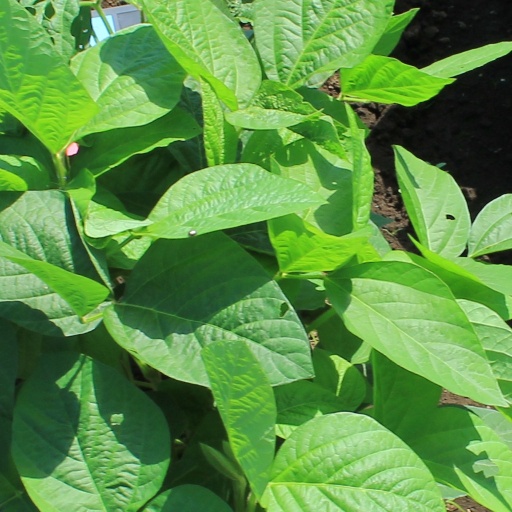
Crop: soybean